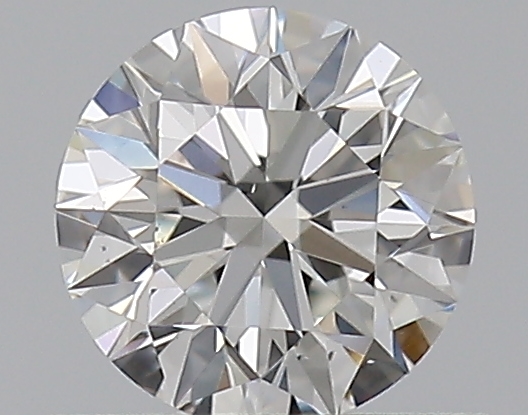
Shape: round
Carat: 0.5
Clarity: VS2
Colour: F
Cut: EX
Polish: EX
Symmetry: EX
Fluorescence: N
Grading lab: GIA
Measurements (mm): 5.05 x 5.08 x 3.17